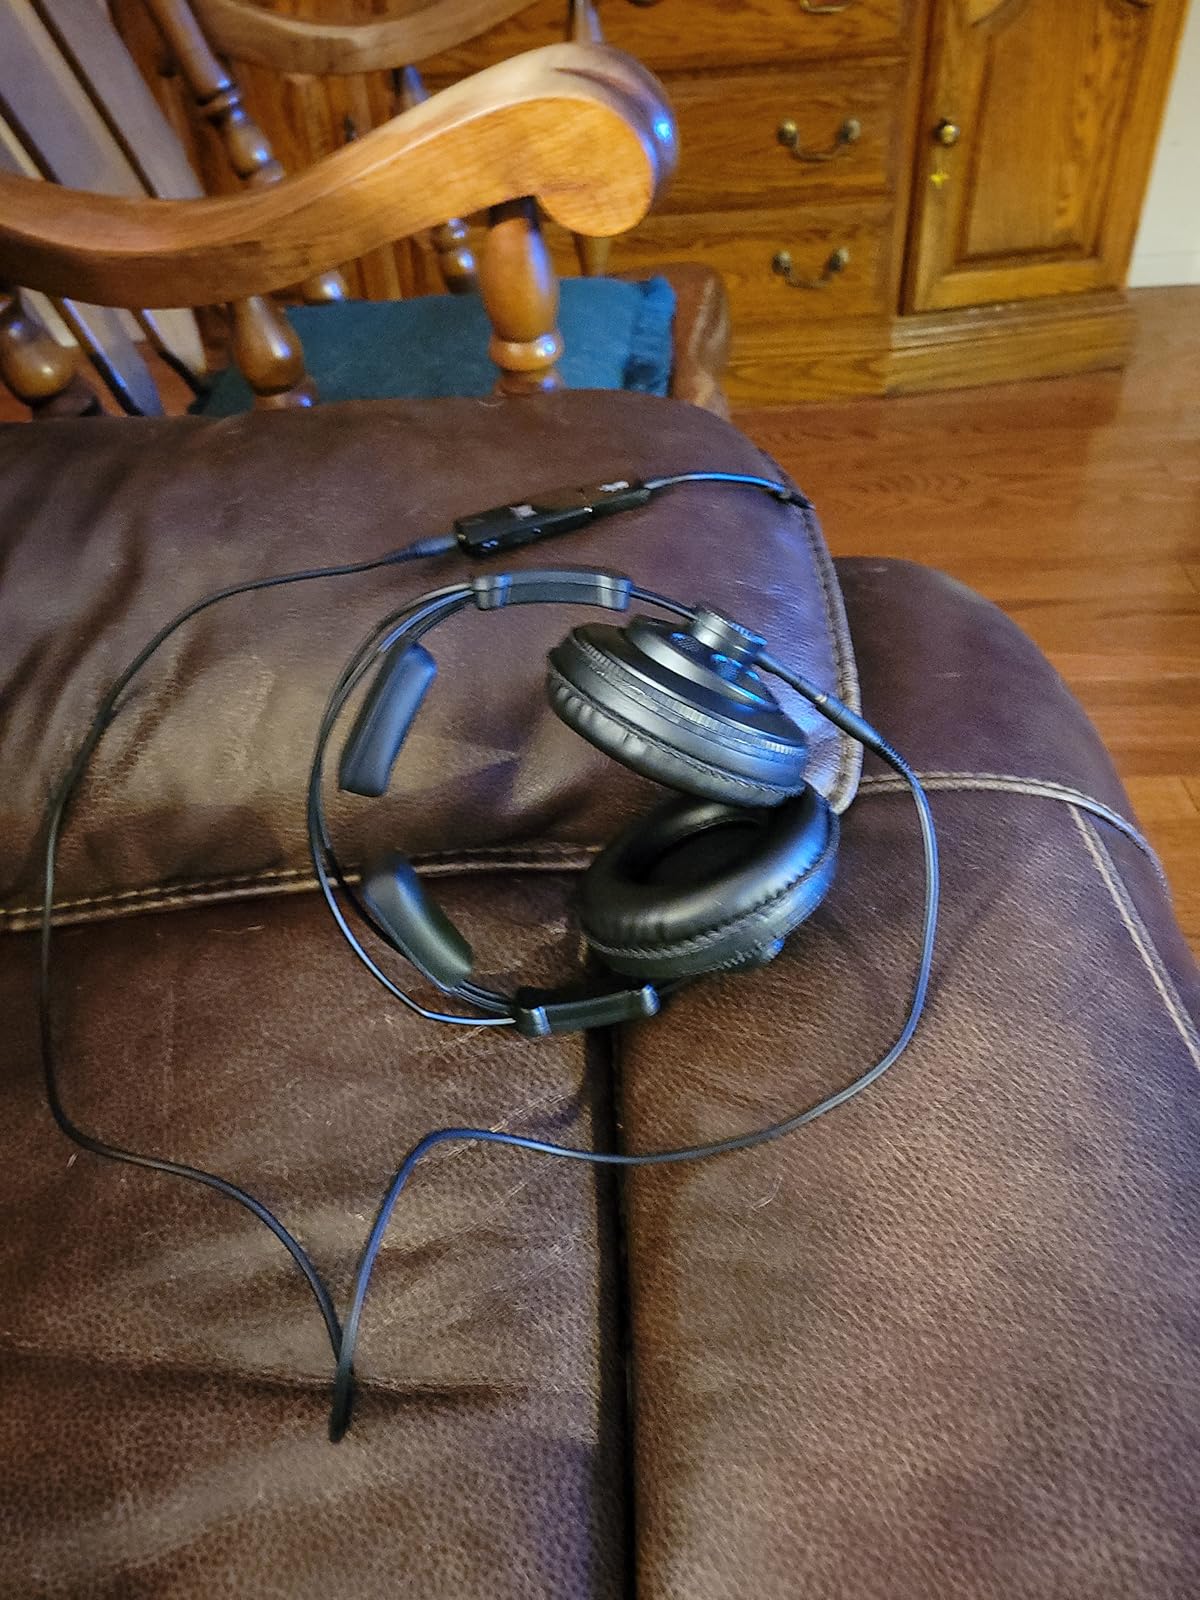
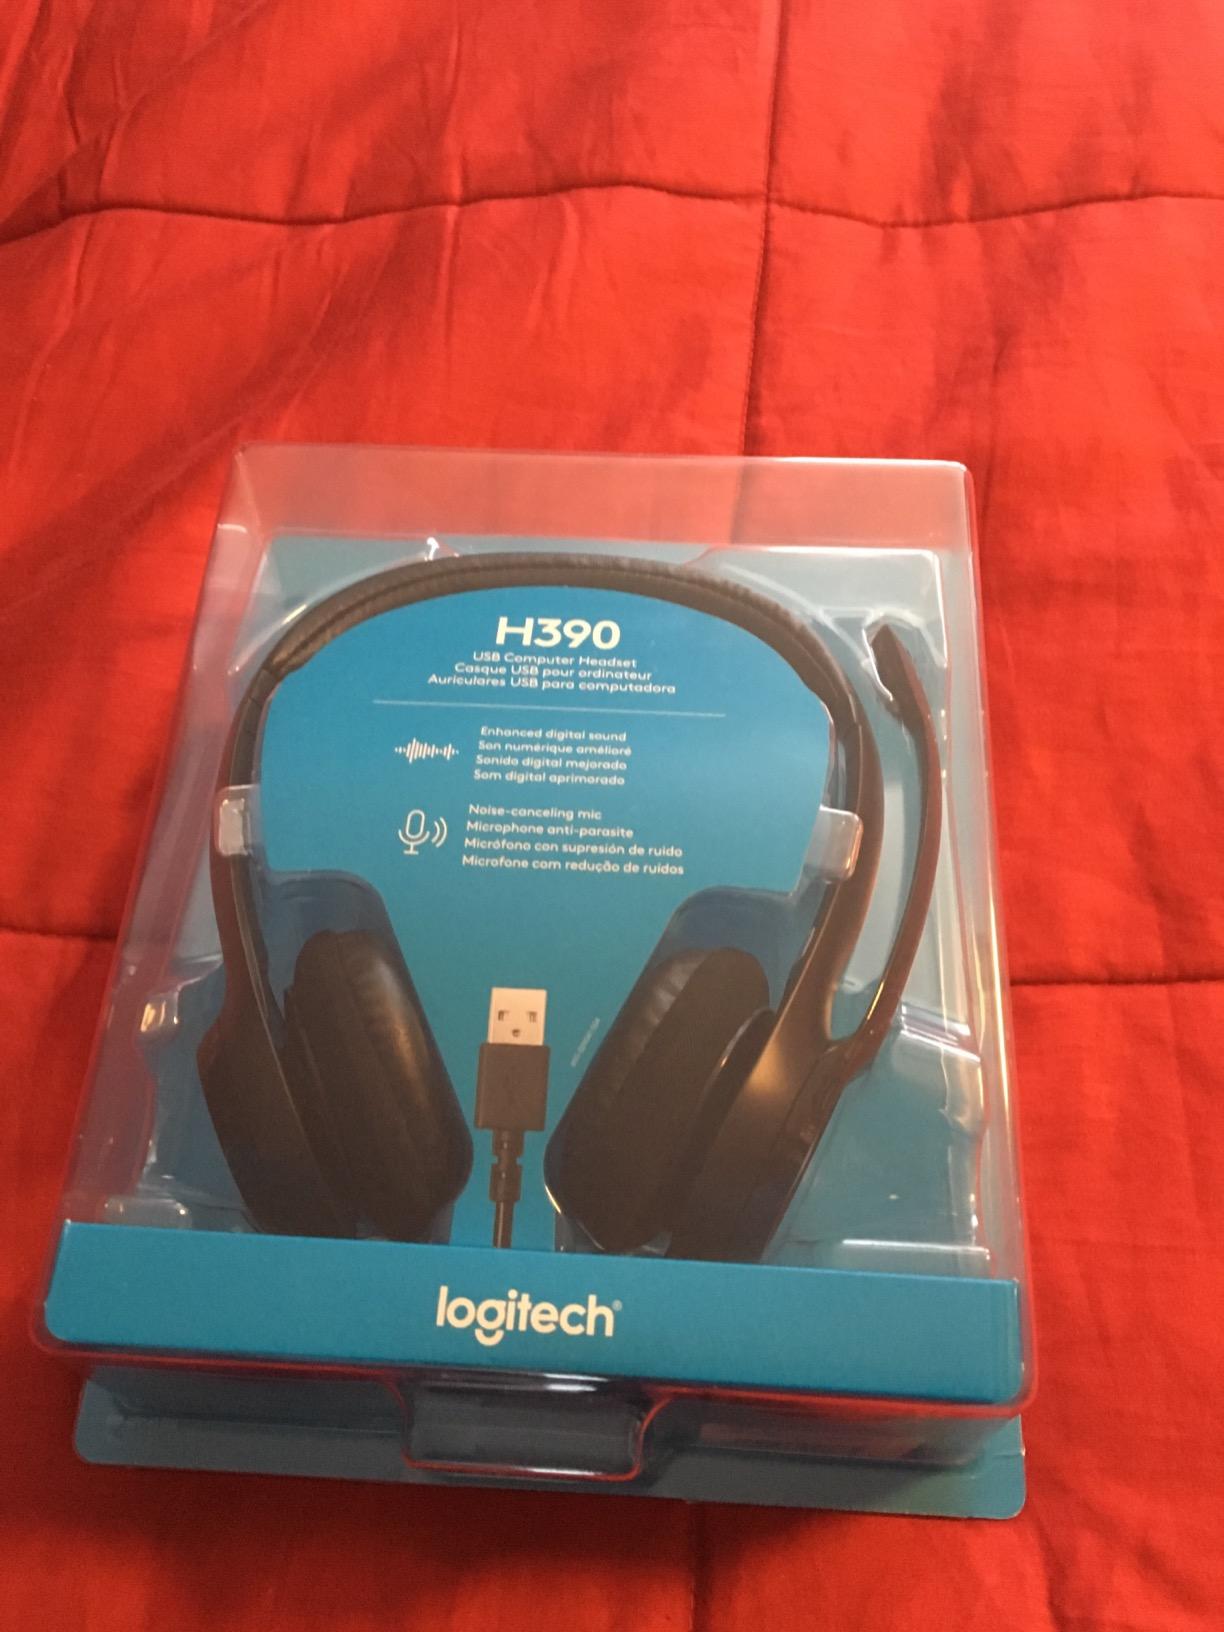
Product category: headphones
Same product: no